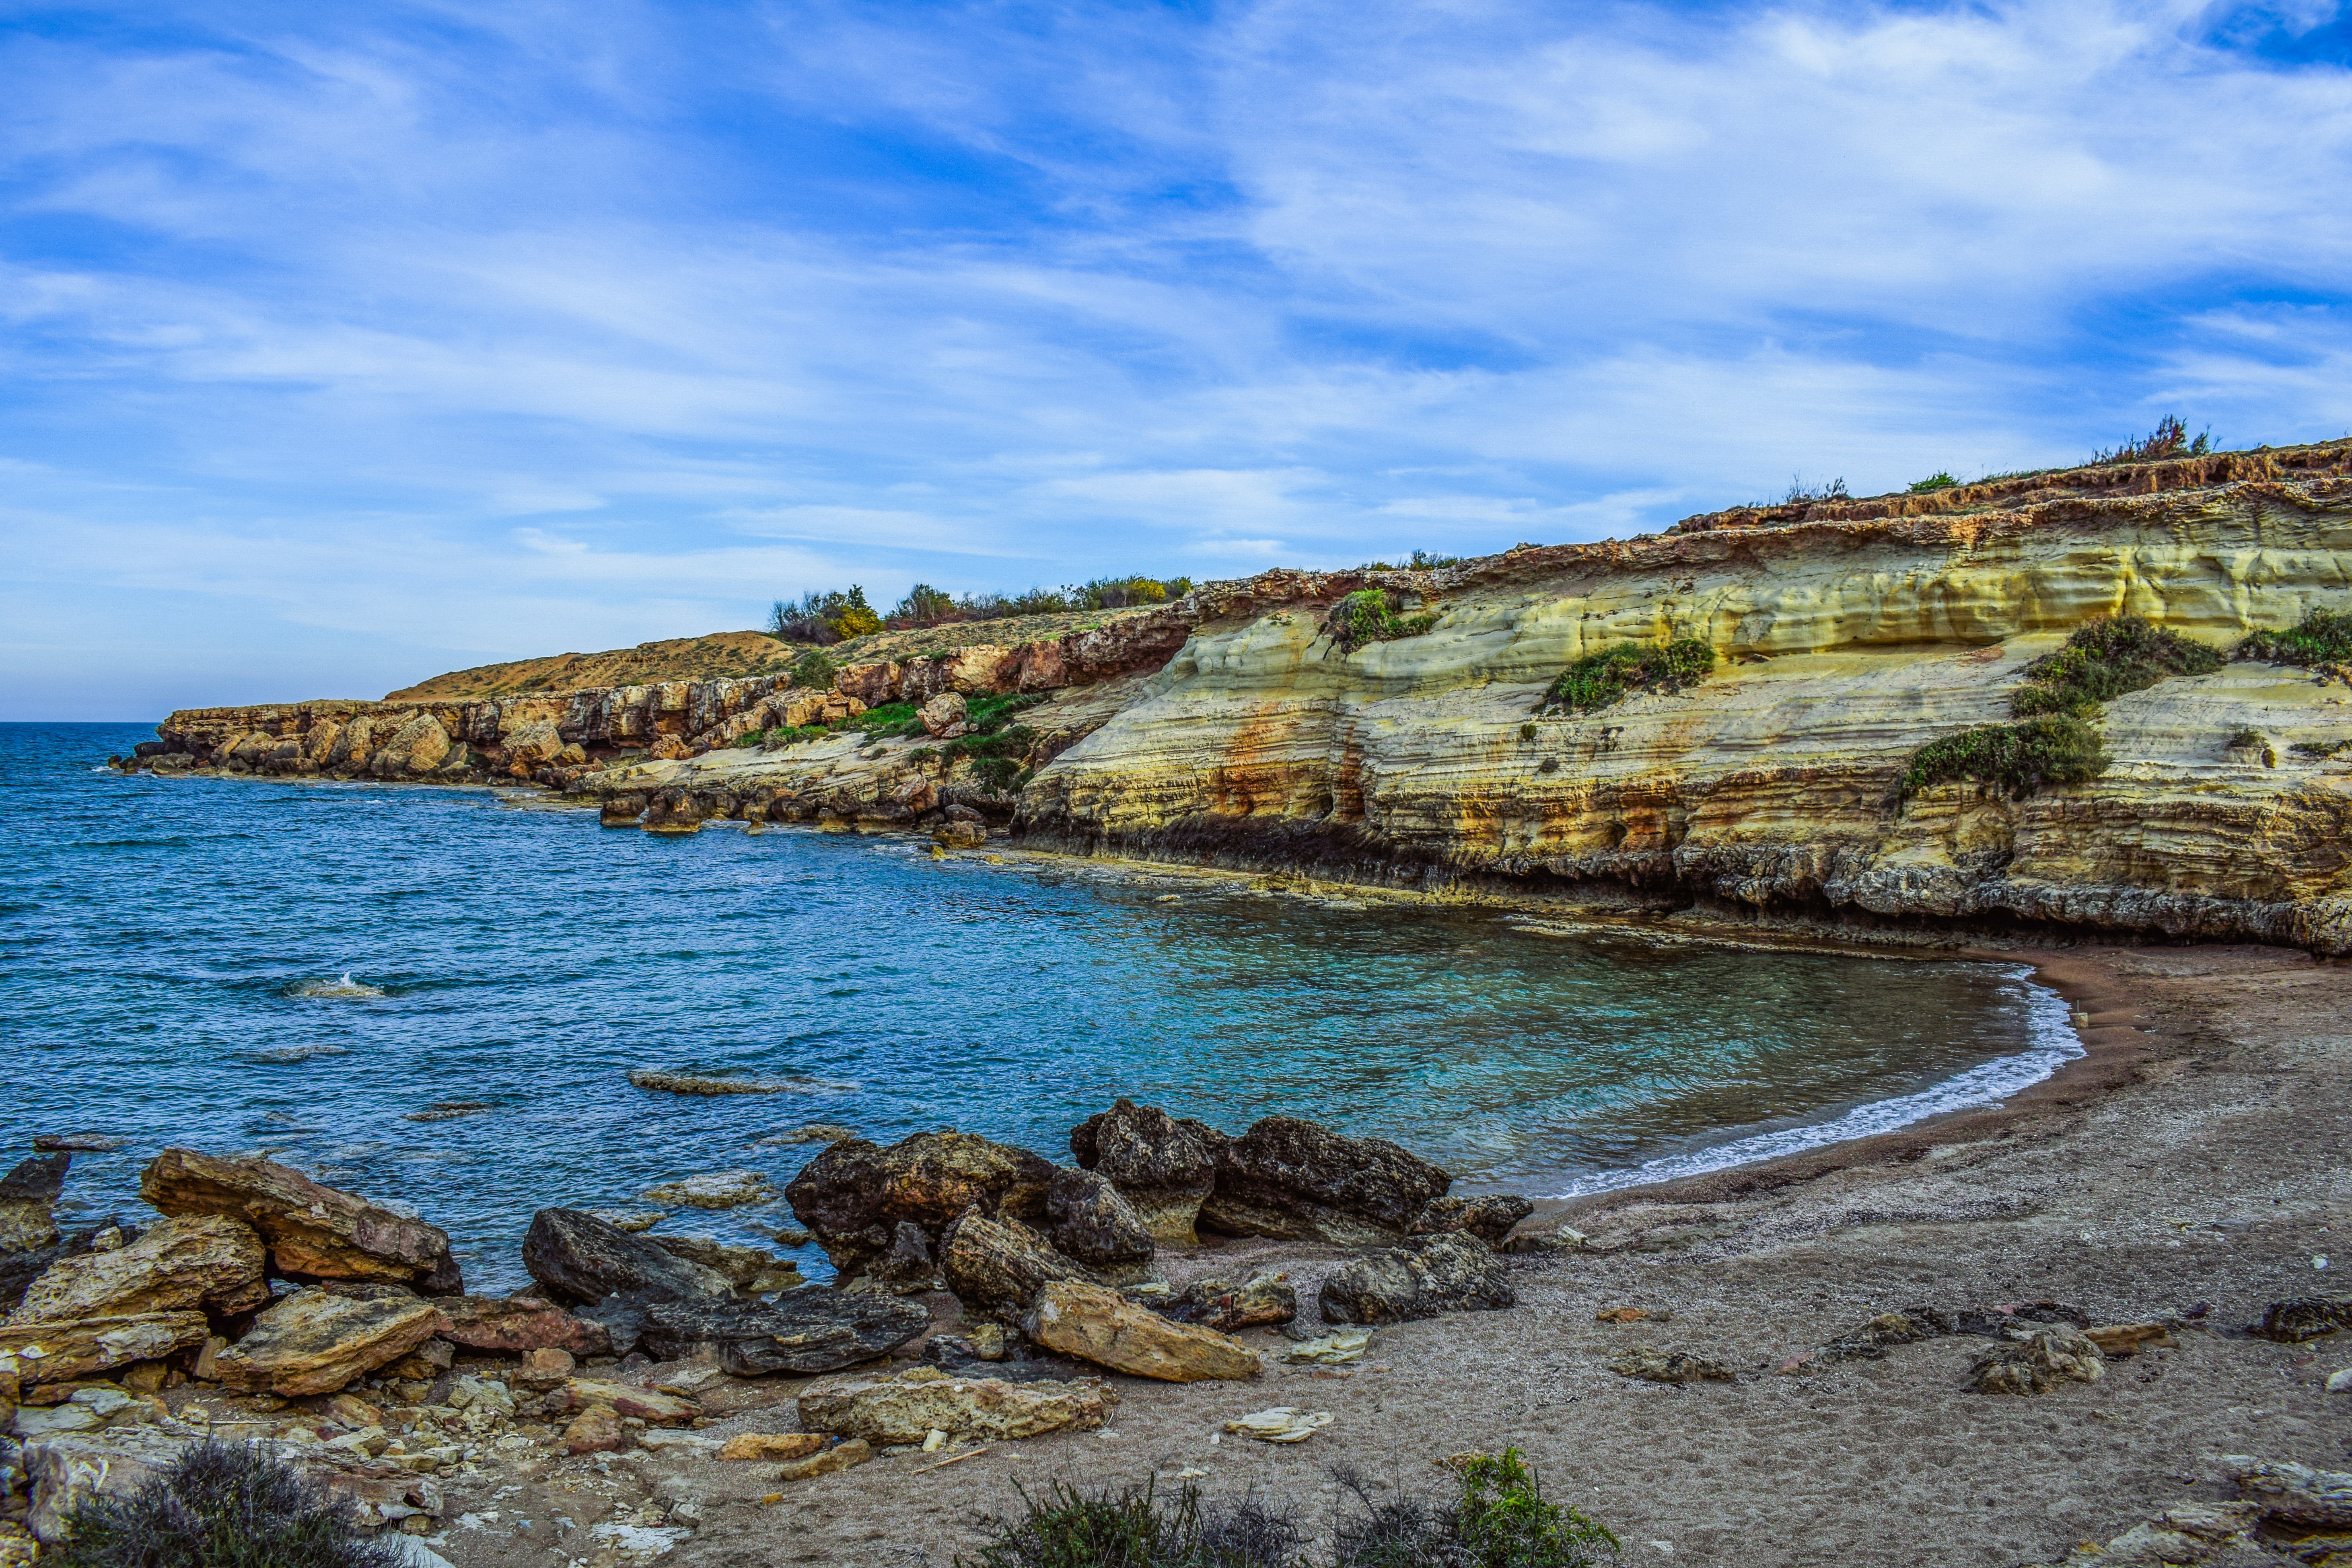
beach, landscape, sea, coast, water, nature, rock, ocean, mountain, cloud, shore, wave, formation, cliff, cove, bay, terrain, body of water, geology, cyprus, cape, landform, kapparis, geographical feature